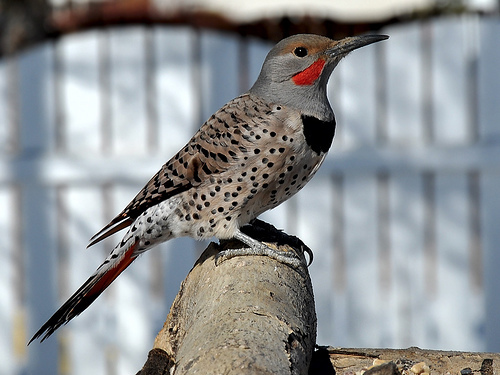
a mostly brown and grey bird with a long, flat beak, bright red malaria stripe, black breast and speckles of black from breast to rump.
this bird has a long, black bill, red cheek patches, grey head and black spotted feathers.
this bird has a red cheek patch, brown and grey head, grey neck, black throat, and light brown coverts with black specks.
a multicolored bird with black spots, a red malar strip, and a long pointed bill.
this bird has an orange cheek patch and a grey body with black spots and a long slender beak.
this long billed bird is tan and gray with black polk-a-dots and has a red malar stripe.
this particular bird has a gray belly with black spots and orange cheek patches
this bird has wings that are grey and has a red molar patch
this bird has a grey crown, brown and black spotted primaries, and a brown and black belly.
this bird has wings that are grey and has a red molar stripe
Species: Northern Flicker